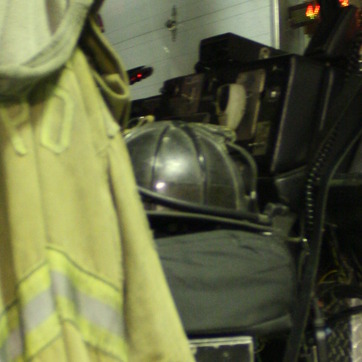
Material: plastic